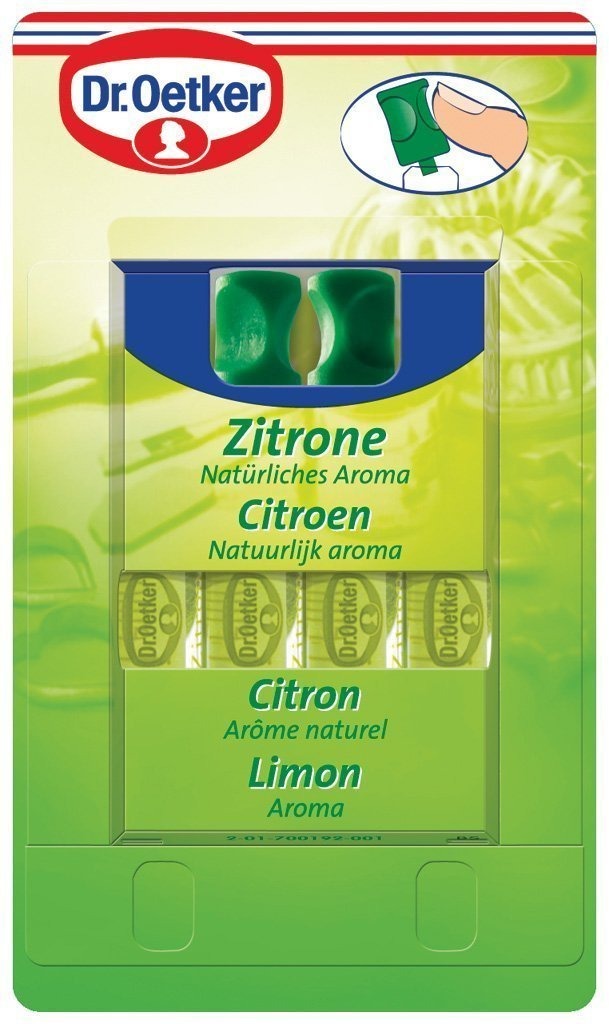
Item Name: Dr Oetker -Citron (Lemon) Flavor Essence
Value: 1.0
Unit: Count

Price: 9.45